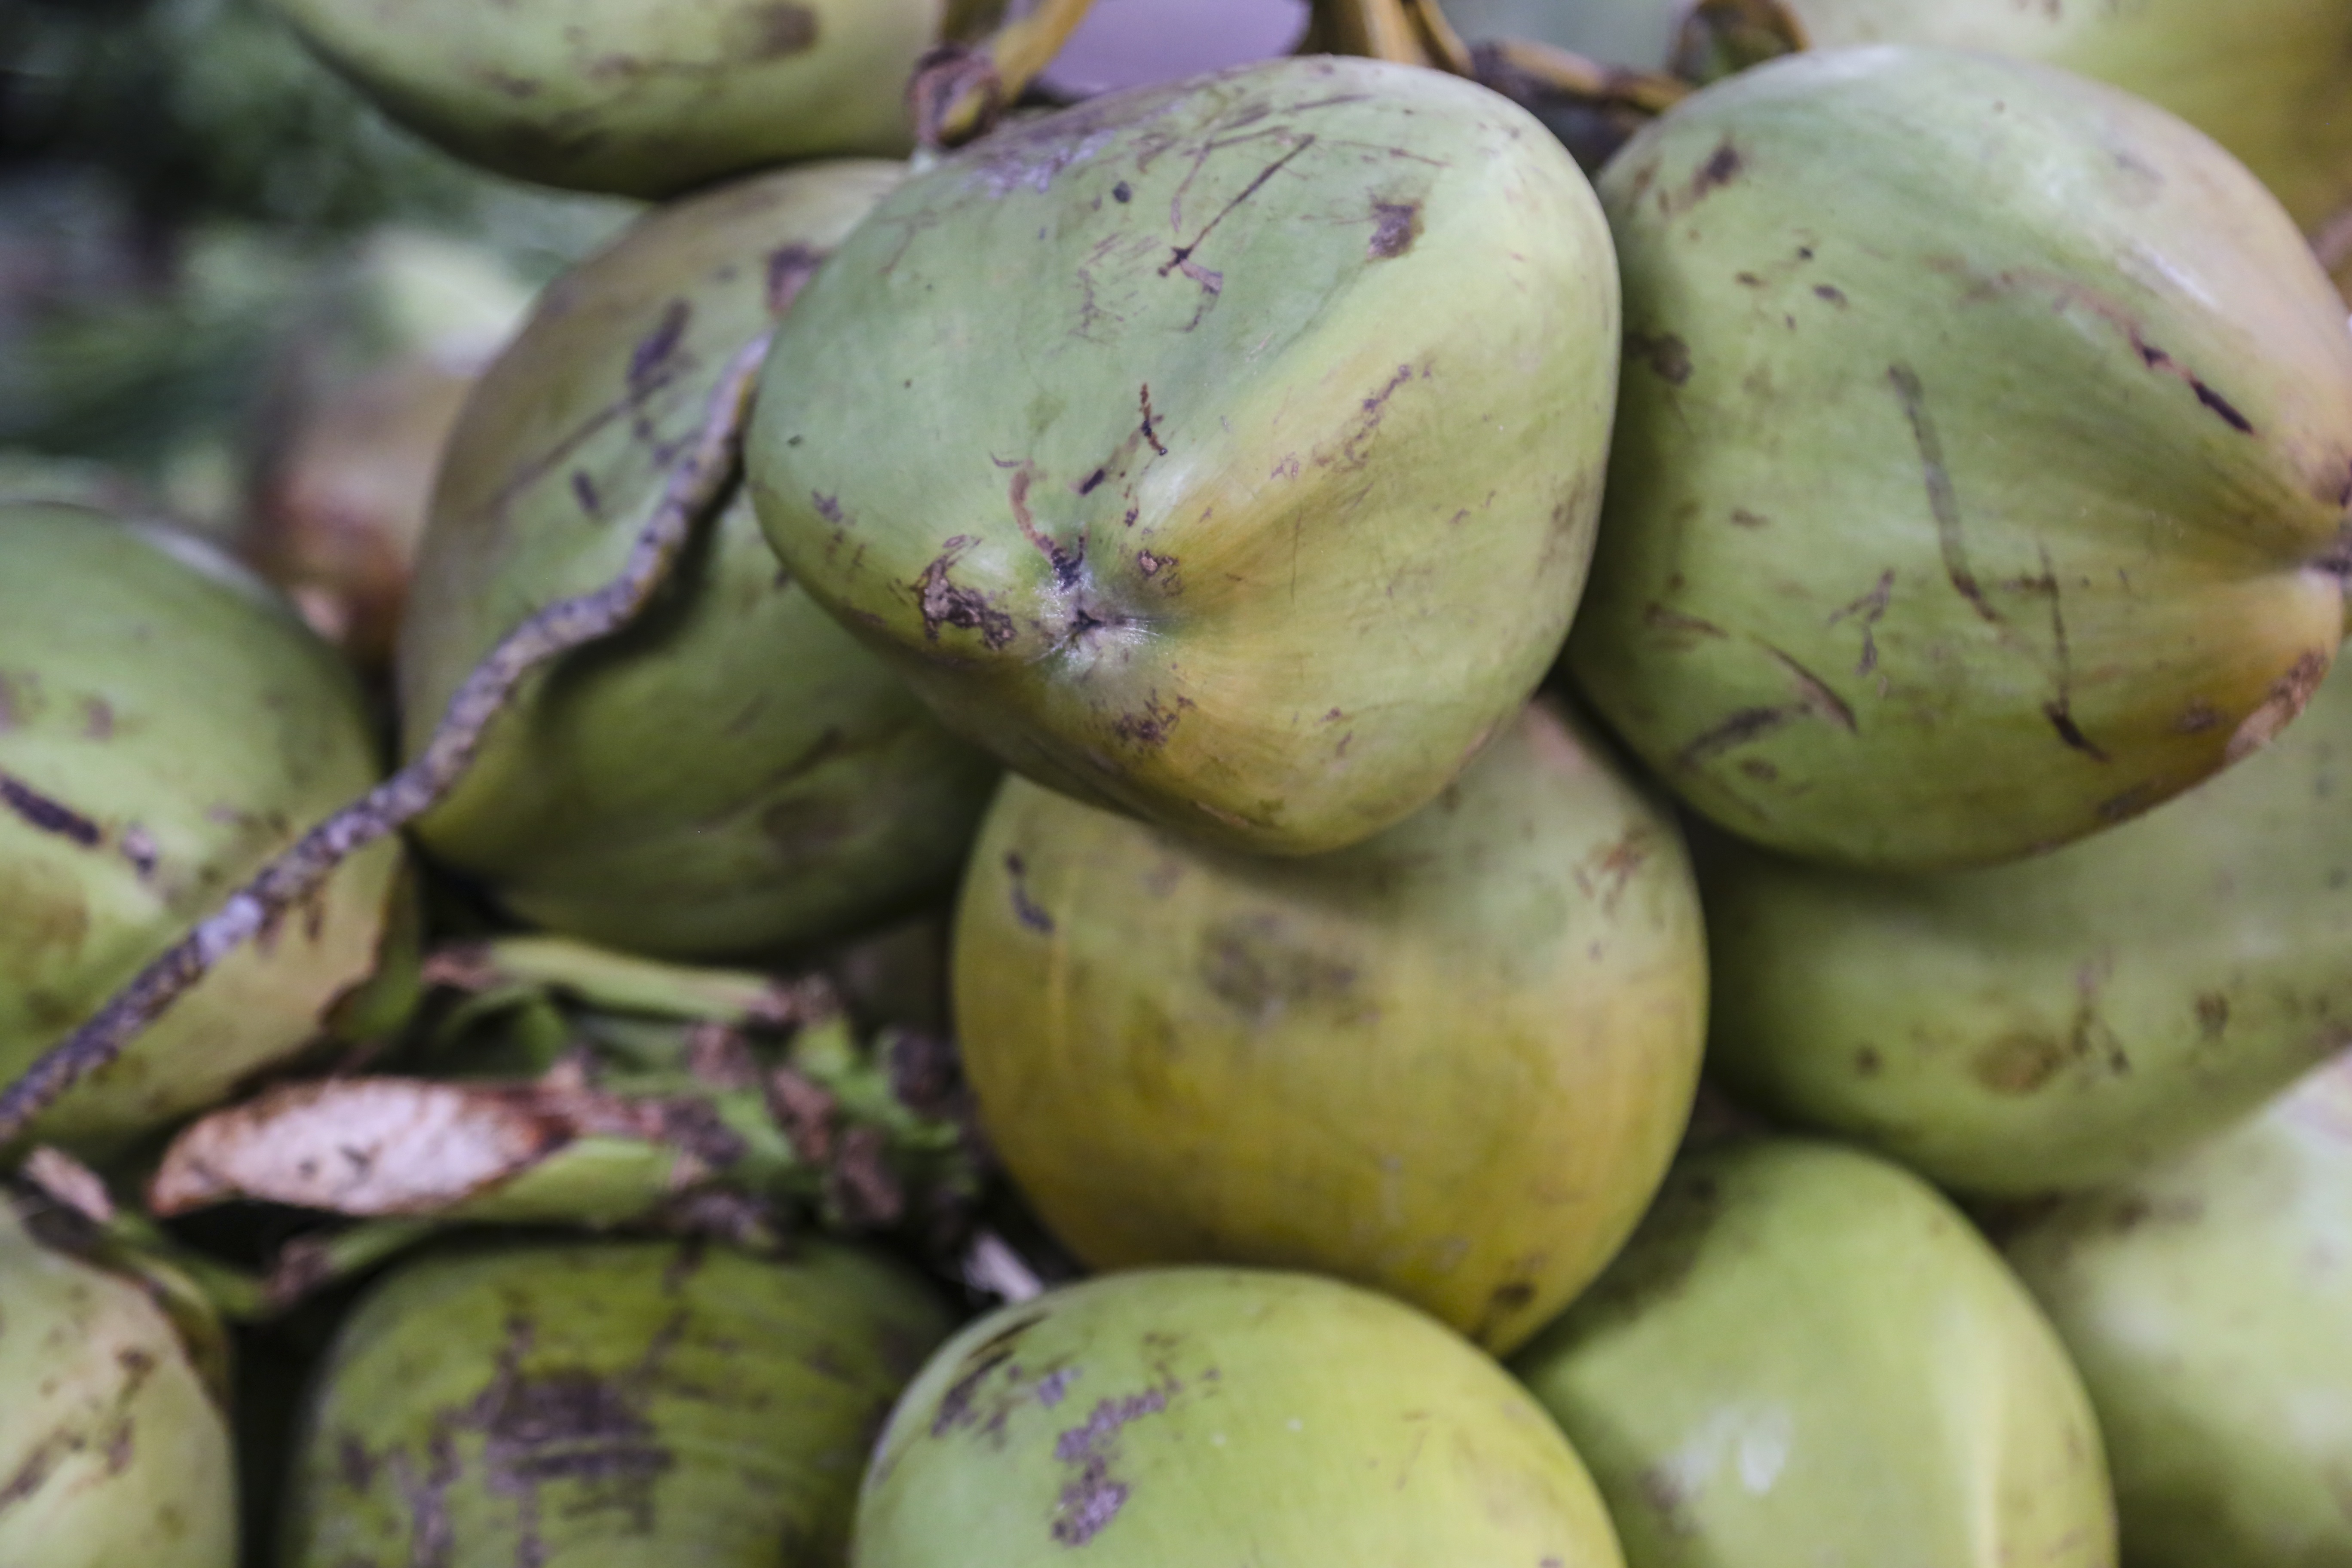
beach, plant, bunch, fruit, summer, food, produce, vegetable, gourd, coconuts, flowering plant, land plant